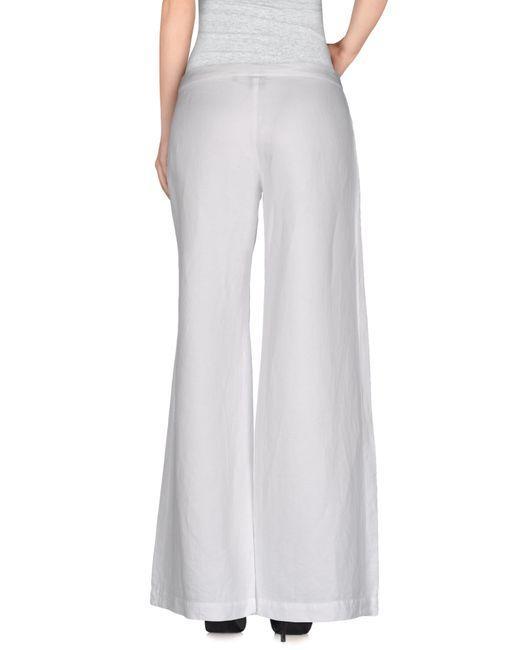
Loose Fit baumwollweiße Unterbekleidung für Damen